John Kander

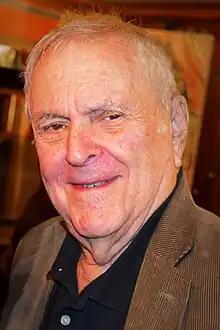
Kander in 2023

John Harold Kander (born March 18, 1927) is an American composer, known largely for his work in the musical theater. As part of the songwriting team Kander and Ebb (with lyricist Fred Ebb), Kander wrote the scores for 15 musicals, including "Cabaret" (1966) and "Chicago" (1975), both of which were later adapted into acclaimed films. He and Ebb also wrote the standard "New York, New York" (officially known as "Theme from "New York, New York""). The team received numerous nominations, including eleven for Tony Awards (won four, followed by a Lifetime Achievement Award for Kander), two nominations for Academy Awards, and five for Golden Globe Awards.